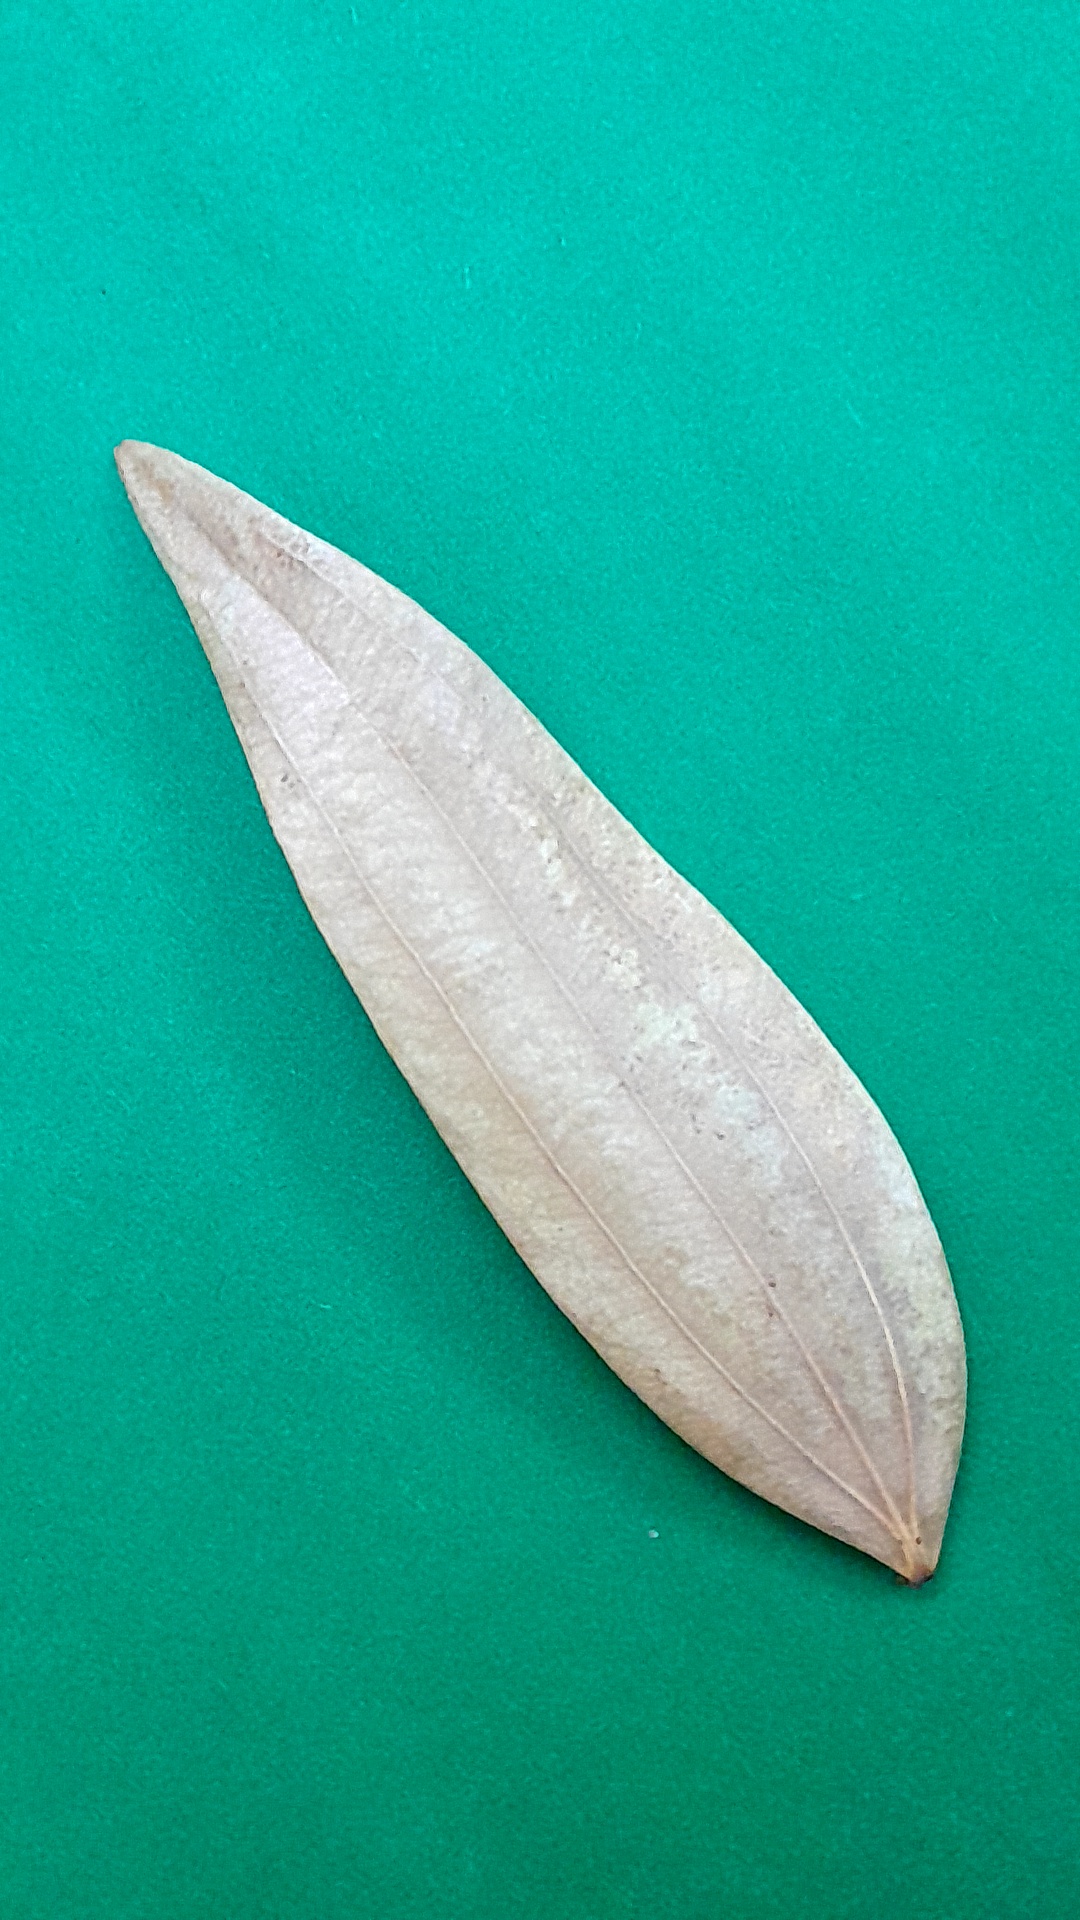
Label: Dry Leaf